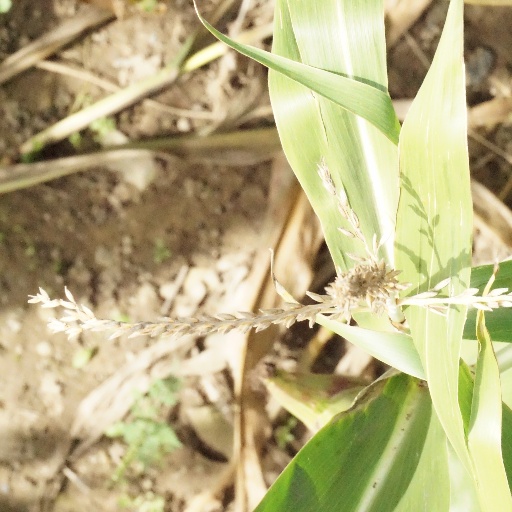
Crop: maize; corn